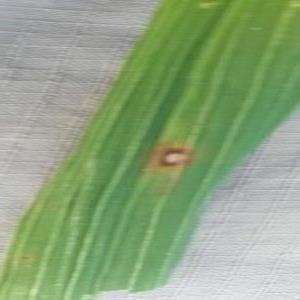
Disease: Brownspot